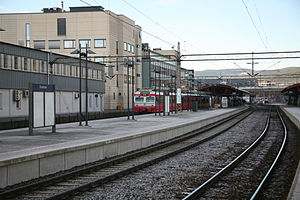
Drammenbanen
Drammen Station.
Drammenbanen er en jernbanestrækning mellem Oslo og Drammen i Norge. Banen blev vedtaget bygget af Stortinget 16. juni 1869 og knyttede Drammen til den norske hovedstad da den blev åbnet 7. oktober 1872.